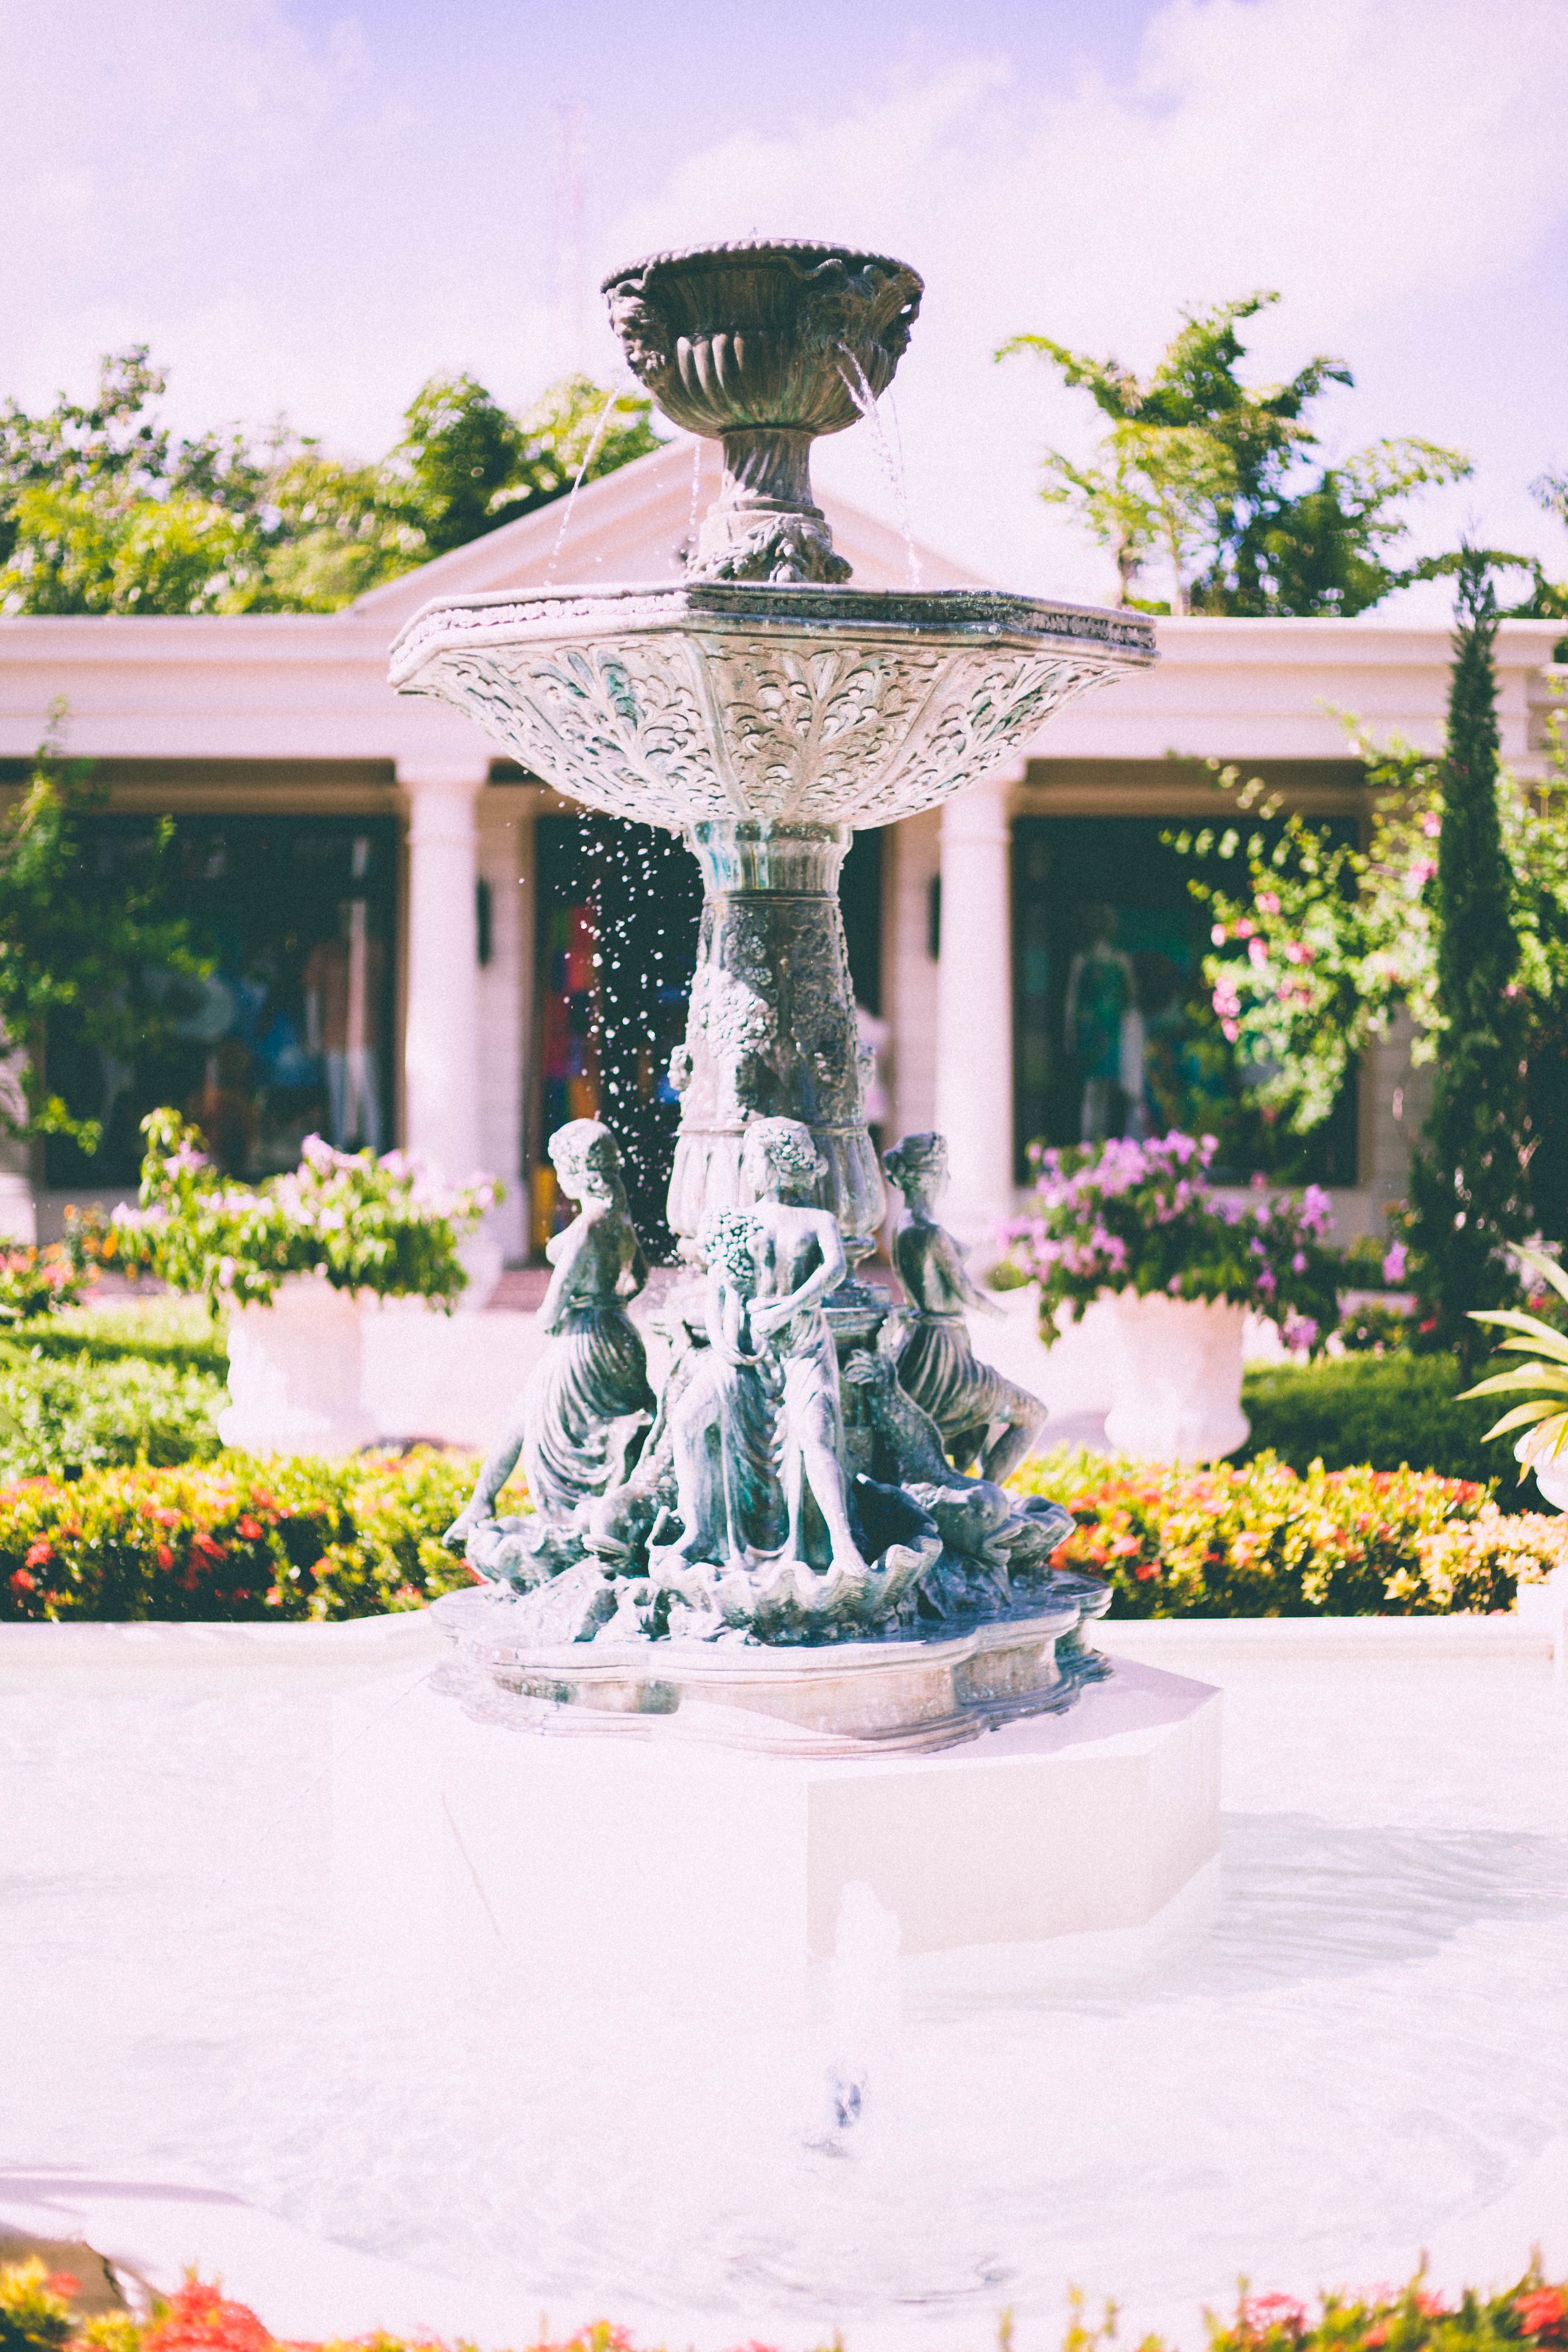
flower, backyard, garden, floristry